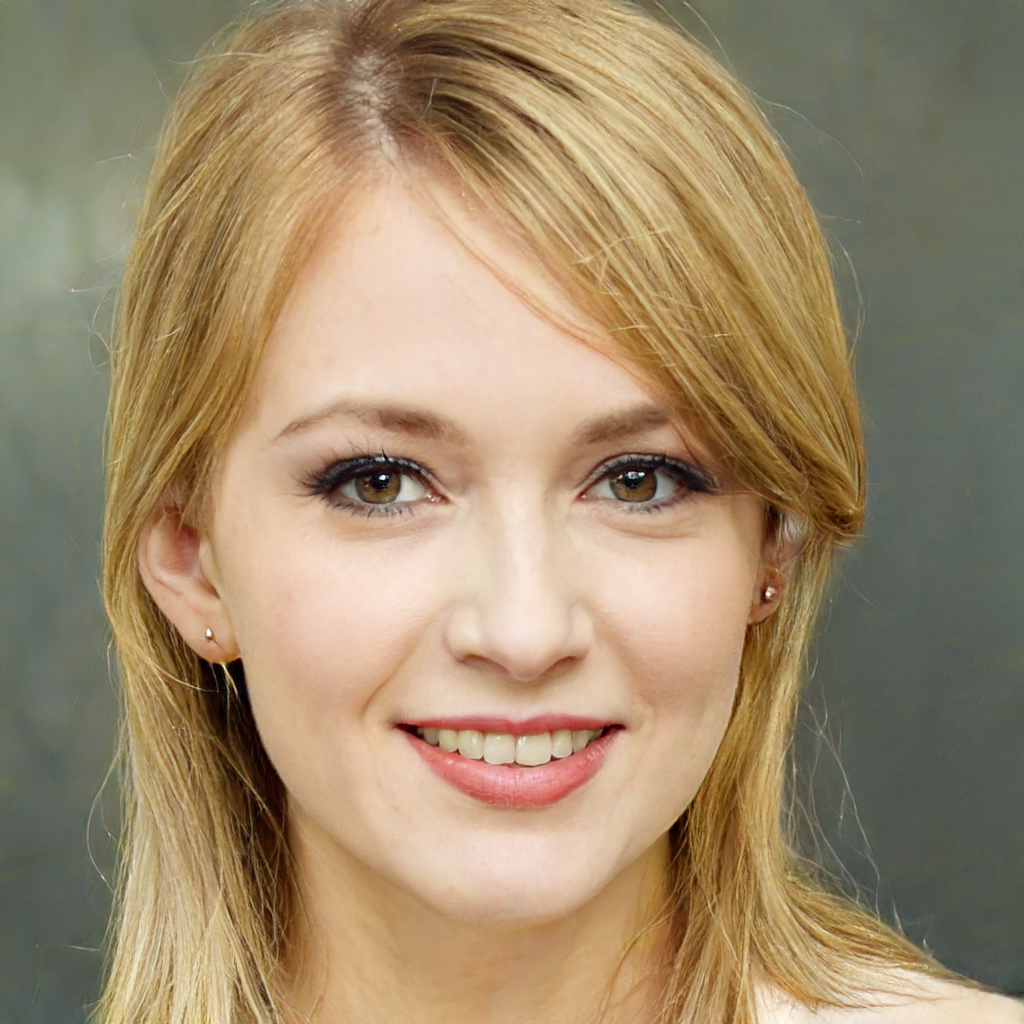
Gender: Female